Francisco Robles Ortega

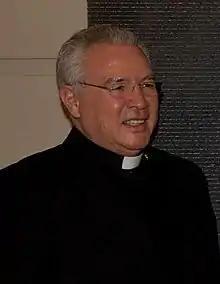

Francisco Robles Ortega (born 2 March 1949) is a Mexican prelate of the Catholic Church who has been Archbishop of Guadalajara since 2012 and a cardinal since 2007. He was archbishop of Monterrey from 2003 to 2011. He was president of the Mexican Episcopal Conference from 2012 to 2018.